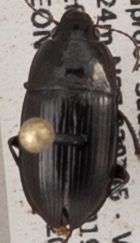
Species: Amara californica
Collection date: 2019-06-05
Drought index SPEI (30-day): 2.01
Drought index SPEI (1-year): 0.39
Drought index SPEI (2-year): -0.086